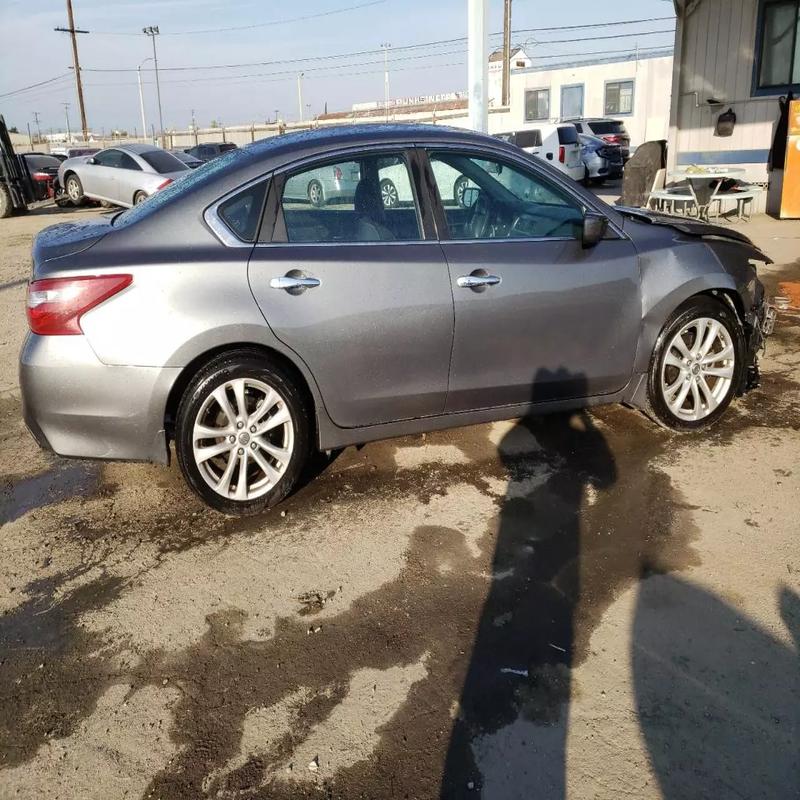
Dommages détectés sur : capot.
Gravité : mineur